Rory McIlroy

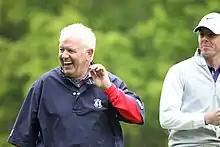
Rory and father Gerry McIlroy in May 2013

McIlroy was introduced to golf at a young age by his father and received a set of plastic clubs when he was two years old. His father was a golfer himself, who once played at a scratch handicap level. On his mother's side, McIlroy's uncle Mickey McDonald was a talented athlete: he played Gaelic football for Armagh GAA, winning the Ulster Senior Football Championship in 1982, and association football for Glenavon F.C. and Cliftonville F.C..